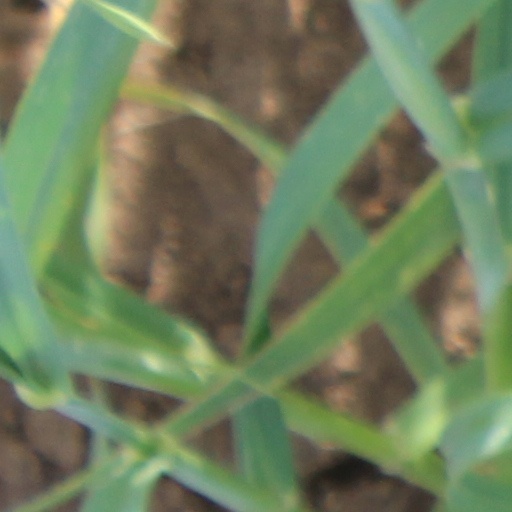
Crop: wheat